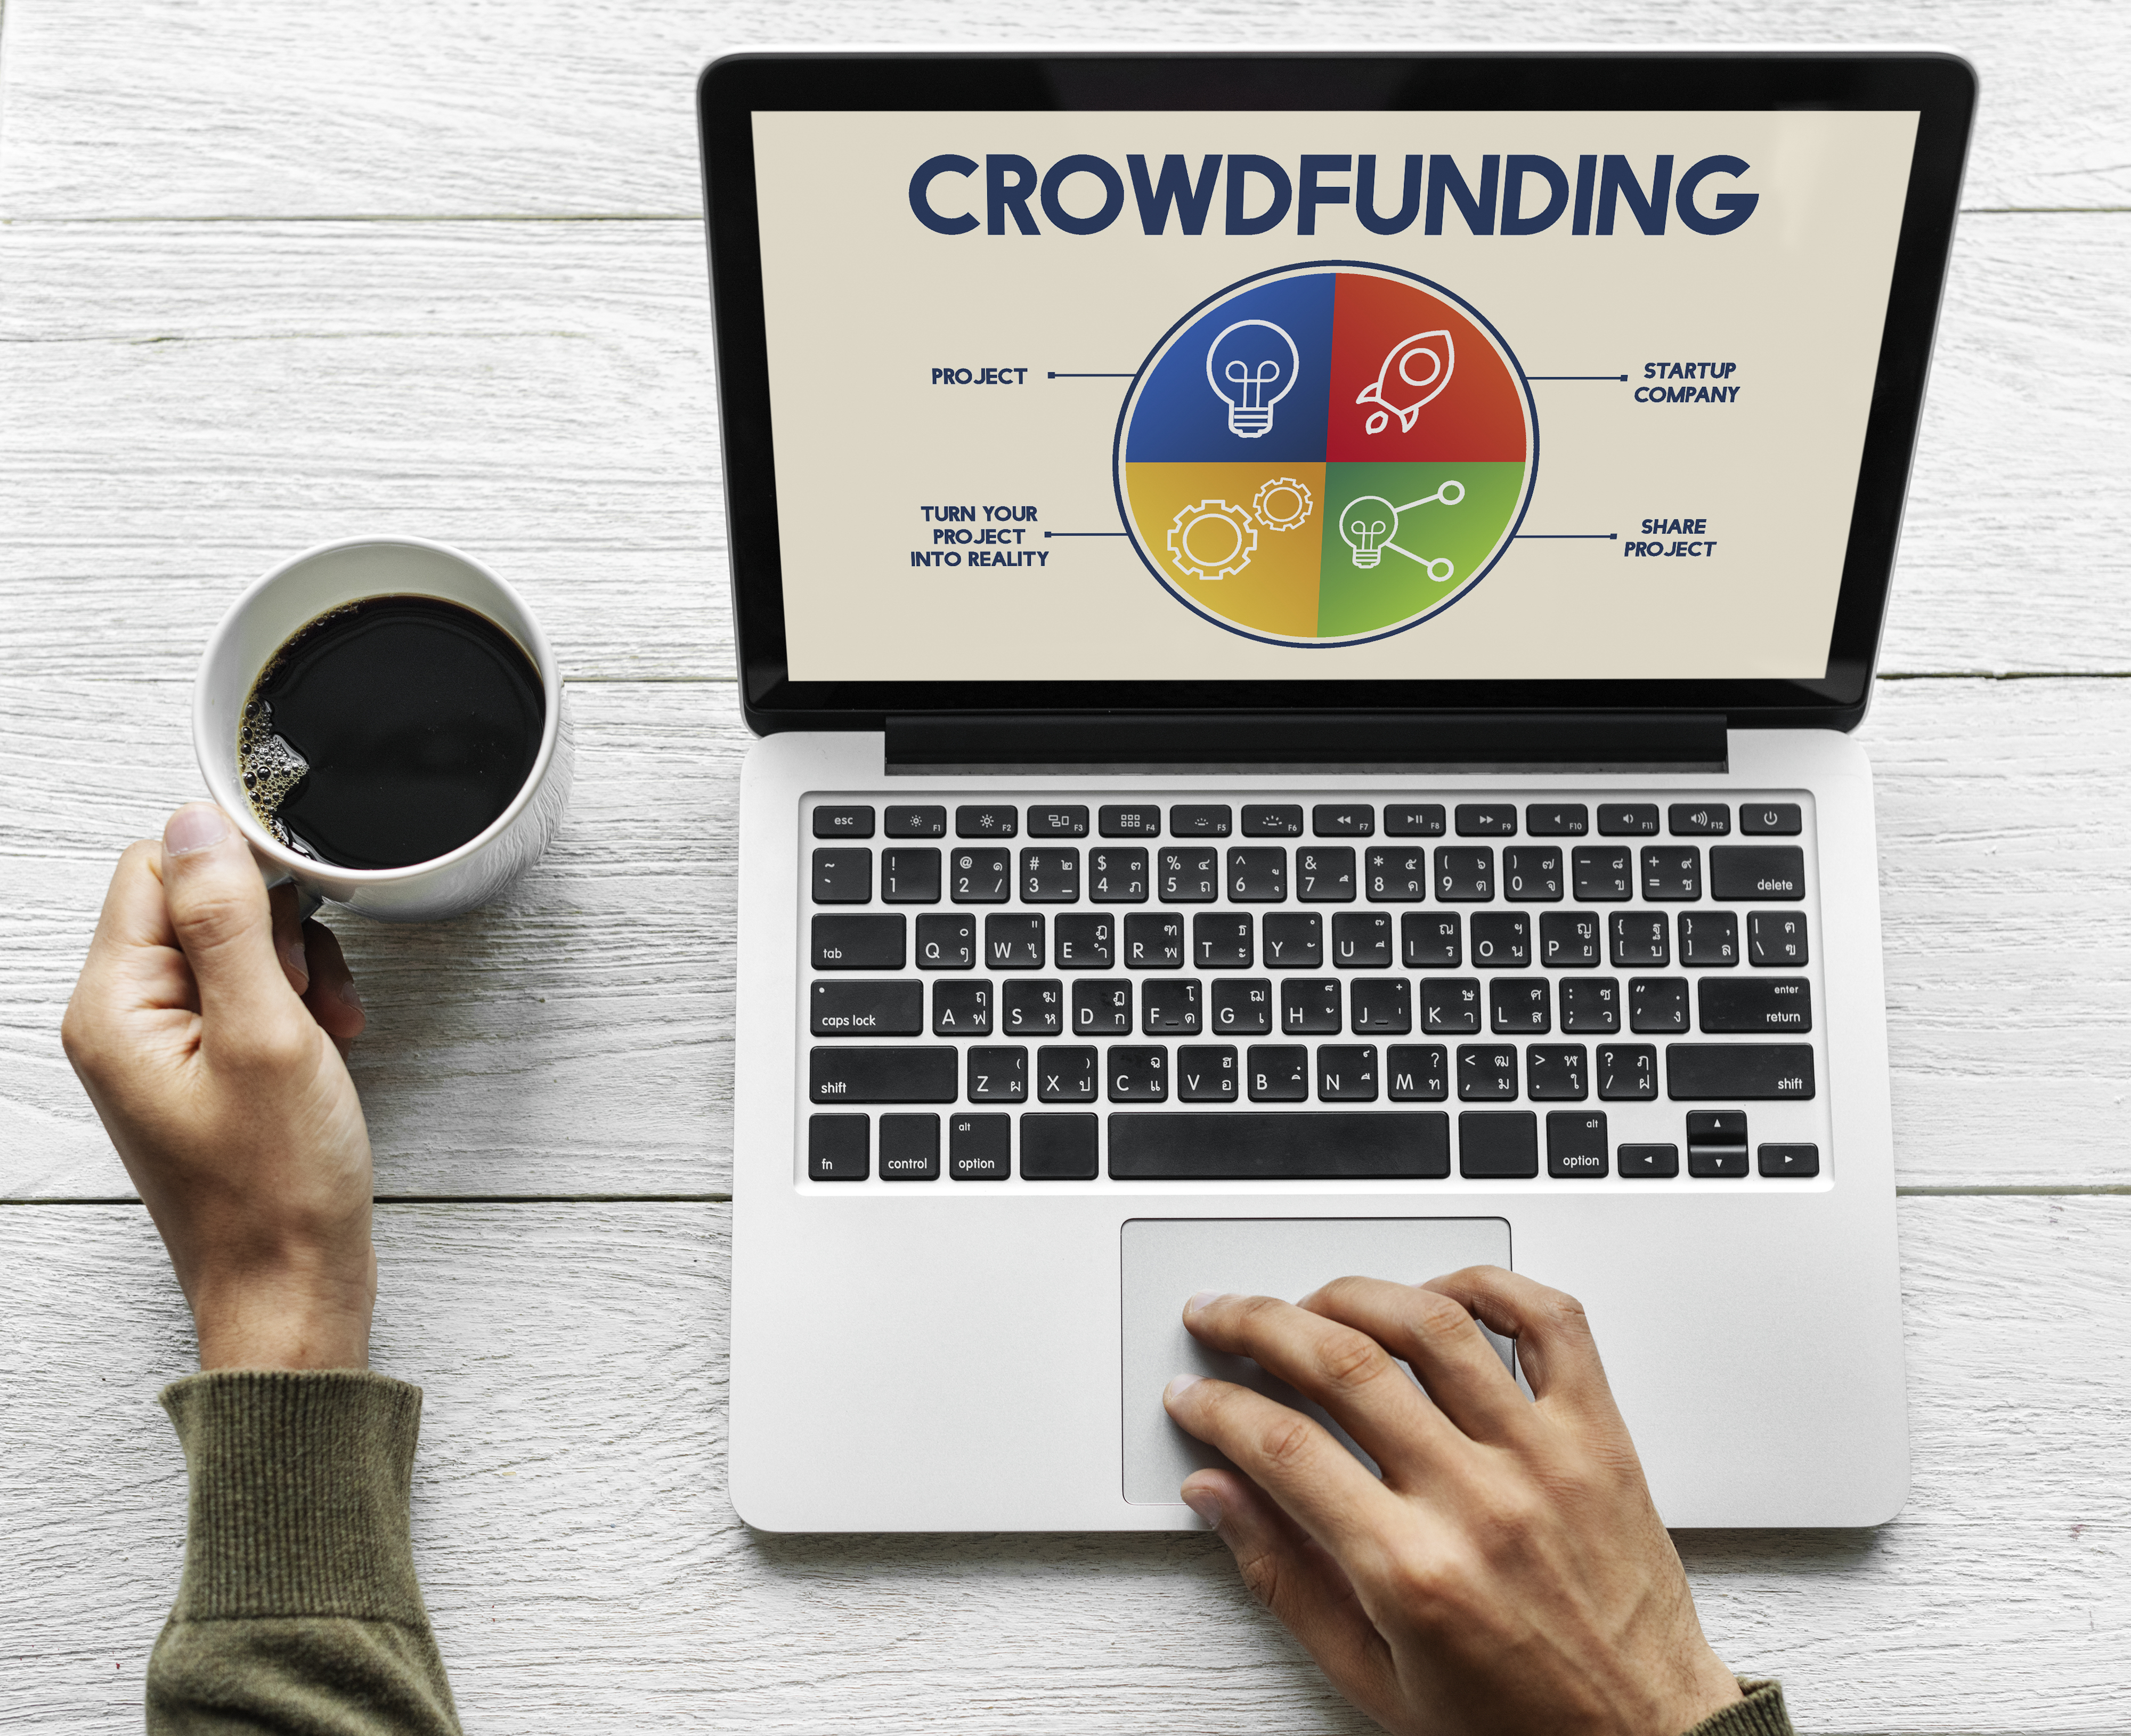
analysis, background, business, cafe, communication, computer, connection, copy space, device, digital, home, hot drink, important, internet, keyboard, laptop, lifestyle, management, marketing, network, notebook, objects, office, screen, social media, social network, technology, wireless, wooden table, work, work from home, workspace, product, brand, font